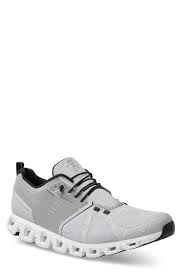
Label: Sneaker